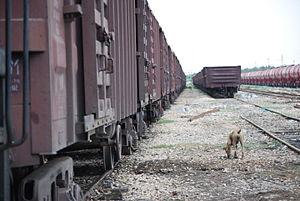
Le district de Jamshoro est une subdivision administrative de la province du Sind au Pakistan. Constitué autour de sa capitale Jamshoro, le district est entouré des districts de Dadu et de Naushahro Feroze au nord, les districts de Shaheed Benazirabad, de Matiari et de Hyderabad à l'est, le district de Thatta au sud et enfin Karachi ainsi que la province du Baloutchistan à l'ouest.